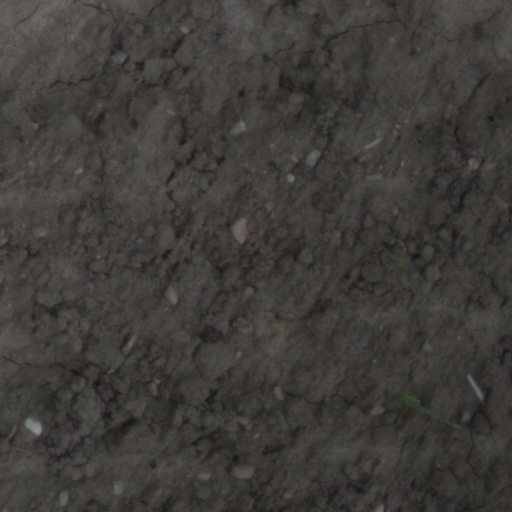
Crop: wheat